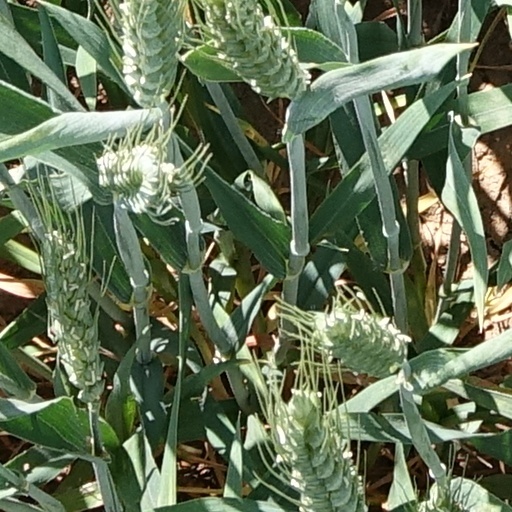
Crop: wheat